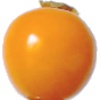
Label: physalis